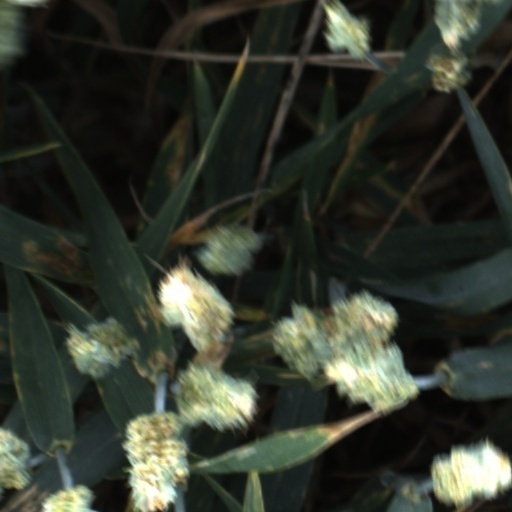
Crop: wheat